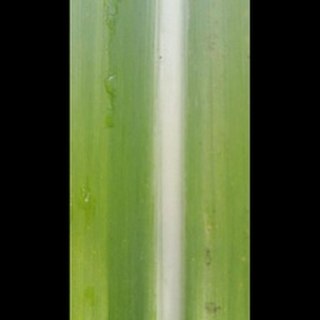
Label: healthy_sugarcane